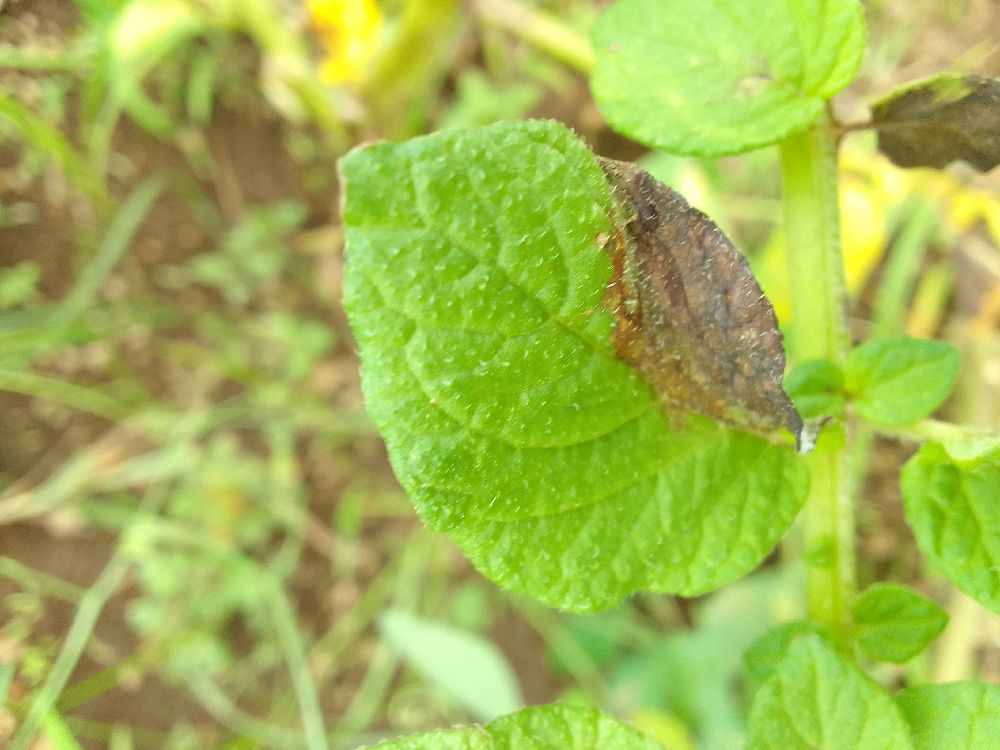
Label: Late blight